Tall in the Saddle

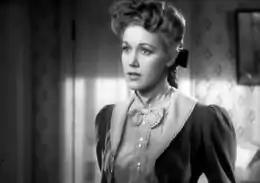
Audrey Long as Clara Cardell

Later in town, Rocklin tells Harolday and Clint about the shooting and shows Clint the leather pouch discovered outside the cabin. Clint claims he never saw it before, and after Rocklin leaves, Harolday advises his stepson to leave town, knowing he lied. Meanwhile, Clara visits Rocklin at the hotel and tells him Miss Martin intends to sign an affidavit declaring her to be underage—an action that would turn the K.C. Ranch over to her aunt—even though Martin had already provided Garvey with a letter proving Clara was of legal age. At Garvey's office, Rocklin searches for the letter, unaware that the scheming Garvey just burned it. During his search, Rocklin finds two decks of marked cards in Garvey's desk and accuses him of murdering Red Cardell. When Rocklin says he intends to show the cards to the district judge, Garvey grabs Rocklin’s gun and the two engage in a violent struggle that ends with Garvey knocked unconscious. Rocklin returns to the hotel, where Arly has revealed to Clara that she and Rocklin kissed at Tabletop. Angered by Arly's indiscretion, Rocklin assures Arly that he'll allow no woman to hogtie and brand him.